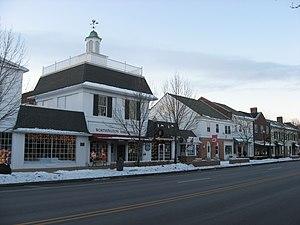
Worthington est une localité du Comté de Franklin en Ohio.